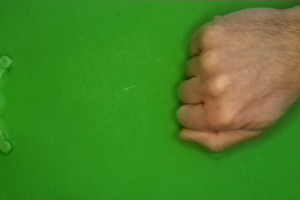
Label: rock